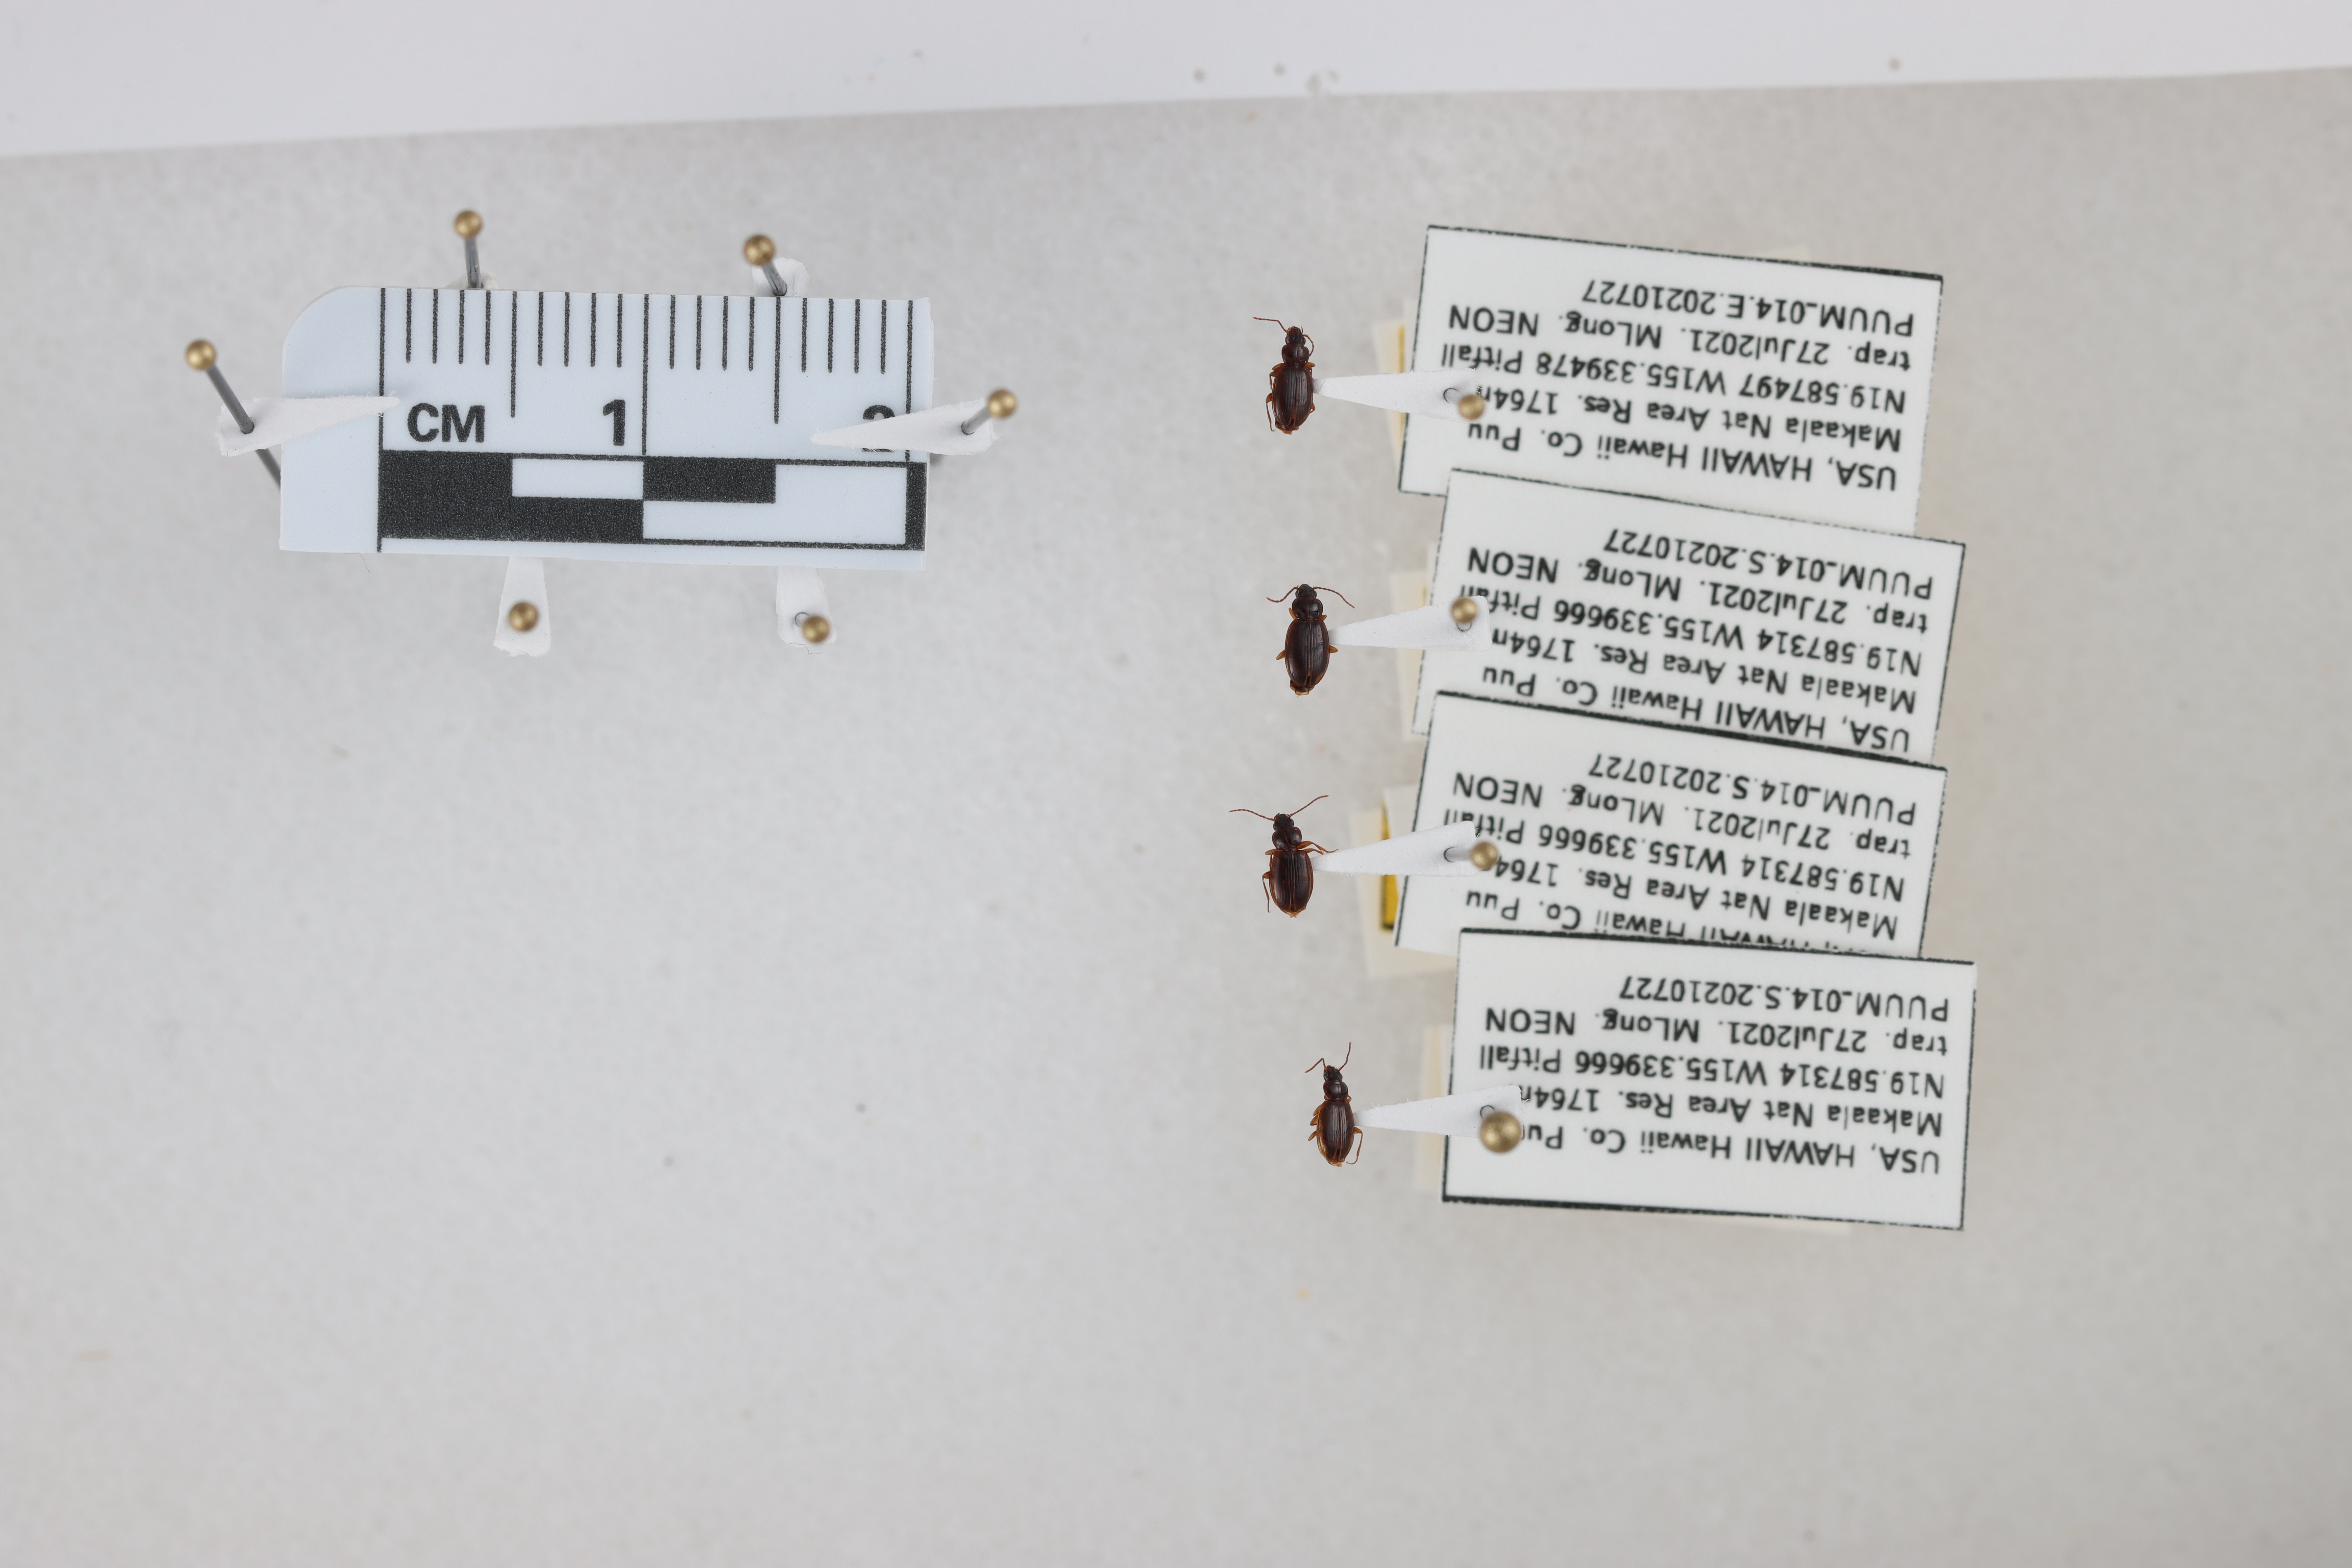
Beetle 1 — elytra length: 0.23 cm, elytra max width: 0.147 cm, basal pronotum width: 0.082 cm

Beetle 2 — elytra length: 0.249 cm, elytra max width: 0.165 cm, basal pronotum width: 0.081 cm

Beetle 3 — elytra length: 0.222 cm, elytra max width: 0.164 cm, basal pronotum width: 0.083 cm

Beetle 4 — elytra length: 0.225 cm, elytra max width: 0.135 cm, basal pronotum width: 0.064 cm